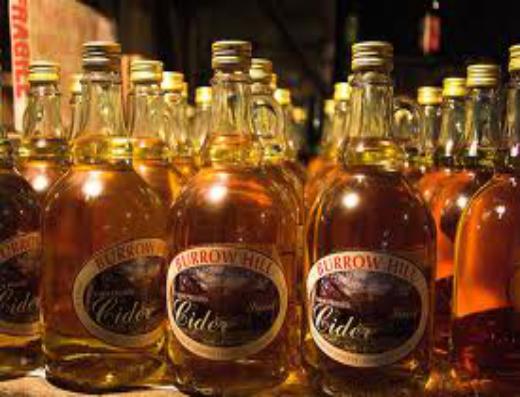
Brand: Burrow Hill Cider
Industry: Food